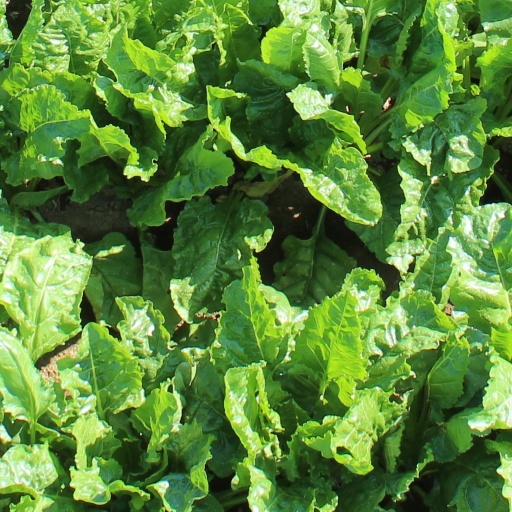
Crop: sugar beet